Musical instrument

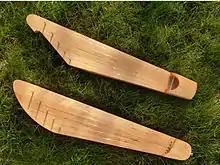
Two five string Finnish kanteles. Shape of the upper kantele is more traditional, while the one for kantele below is slightly modernised

The latter half of the 20th century saw the evolution of synthesizers, which produce sound using circuits and microchips. In the late 1960s, Bob Moog and other inventors developed the first commercial synthesizers, such as the Moog synthesizer. Whereas once they had filled rooms, synthesizers can now be embedded in any electronic device, and are ubiquitous in modern music. Samplers, introduced around 1980, allow users to sample and reuse existing sounds, and were important to the development of hip hop. 1982 saw the introduction of MIDI, a standardized means of synchronizing electronic instruments. The modern proliferation of computers and microchips has created an industry of electronic musical instruments.